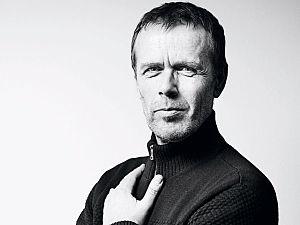
Morten Suurballe est un acteur danois.